Víctor Espasandín

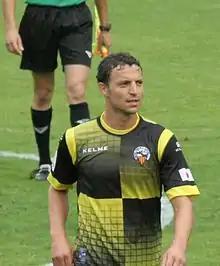

Víctor Manuel Espasandín Facal (born 16 March 1985) is a Spanish footballer who plays as a left back for New Zealand club Metro.